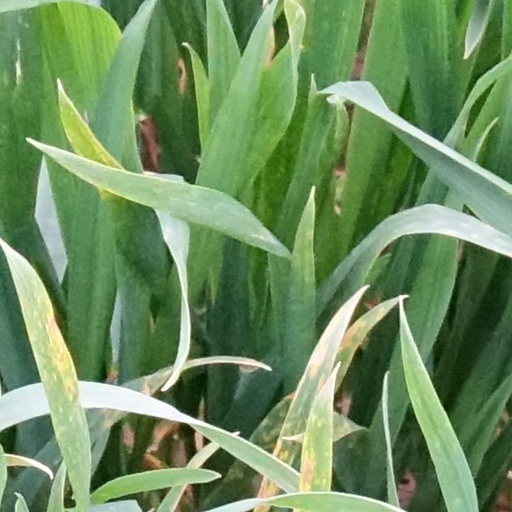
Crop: wheat